Eriksbergs Mekaniska Verkstad

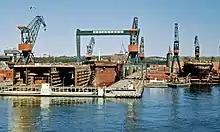
Eriksbergs shipyard during busy times in 1973

The last profitable decade was the 1960s, before competition from the Japanese shipbuilding industry became too fierce. When Norwegian shipping companies discontinued refinancing their vessel purchases in the United States capital market (the Interest Equalization Tax), requirements were put on Swedish wharfs to hand out credits with subsidized interests and conditions, like the Japanese industry. Eriksberg succeeded however, unlike its competitors Götaverken and Kockums, to retain high solvency and go through the last years of the 1960s relatively unhurt. Both Kockums and Götaverken, being public companies, were insolvent and were saved, through a combination of private and state intervention. In the case of Götaverken, the Salén Group of Stockholm, assumed ownership for a limited time with the option to regaining its investment from the State.